Connector (Cincinnati)

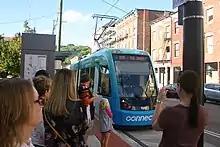
On the system's opening weekend

The system opened to passengers at noon on September 9, 2016. The opening was celebrated with a weekend of free rides. Over 50,000 rides were taken during the three-day opening weekend. It is operated under contract by Transdev.